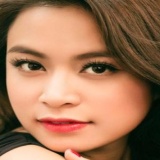
ca sĩ Hoàng Thùy Linh